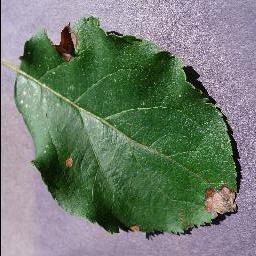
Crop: apple
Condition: black_rot